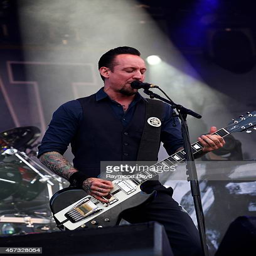
hard rock artist performs during festival